Religious festival

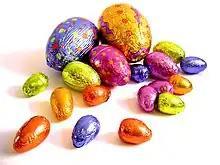
Easter eggs

On surviving Roman calendars, festivals that appear in large capital letters (such as the Lupercalia and Parilia) are thought to have been the most ancient holidays, becoming part of the calendar before 509 BC. Some of the oldest festivals are not named for deities. During the Imperial period, several traditional festivals localized at Rome became less important, and the birthdays and anniversaries of the emperor and his family gained prominence as Roman holidays. Games "(ludi)", such as the Ludi Apollinares, were often dedicated to particular deities, but were not technically "feriae", although they might be holidays in the modern sense of days off work "(dies festi)". After the mid-1st century AD, there were more frequent spectacles and games "(circenses)" held in the venue called a "circus", in honor of various deities or for imperial anniversaries "(dies Augusti)". A religious festival held on a single day, such as the Floralia, might be expanded with games over multiple days "(Ludi Florae)"; the festival of Flora is seen as a precursor of May Day festivities.